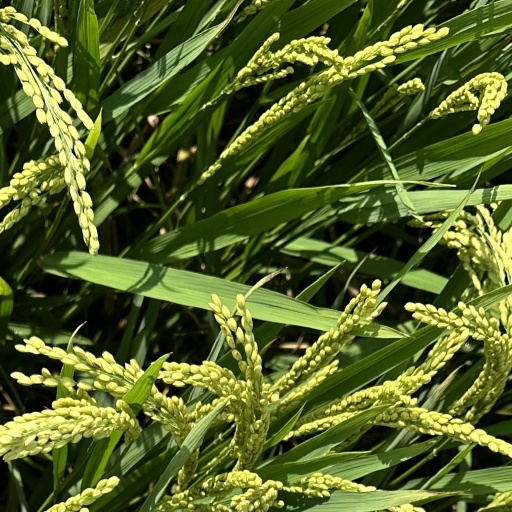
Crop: rice